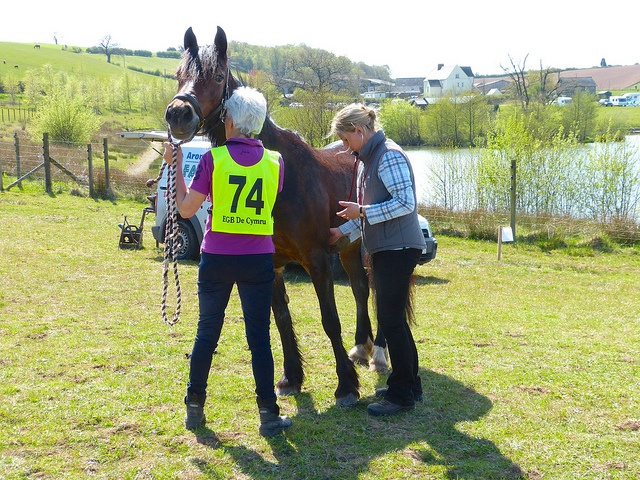
Some people standing next to a brown horse on grass
A couple of women standing next to a brown horse.
A lady and horse rider tending to their horse.
a woman in a yellow vest another woman and a brown horse
Two people standing by a horse on a halter